Nikolai Volkoff

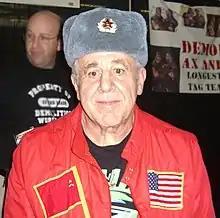
Volkoff in 2009

He returned as a babyface to pin Barry Horowitz at a "WWF Superstars"/"All-American Wrestling" taping on July 6, 1993, in Wilkes-Barre, Pennsylvania.